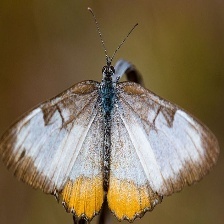
Species: MESTRA